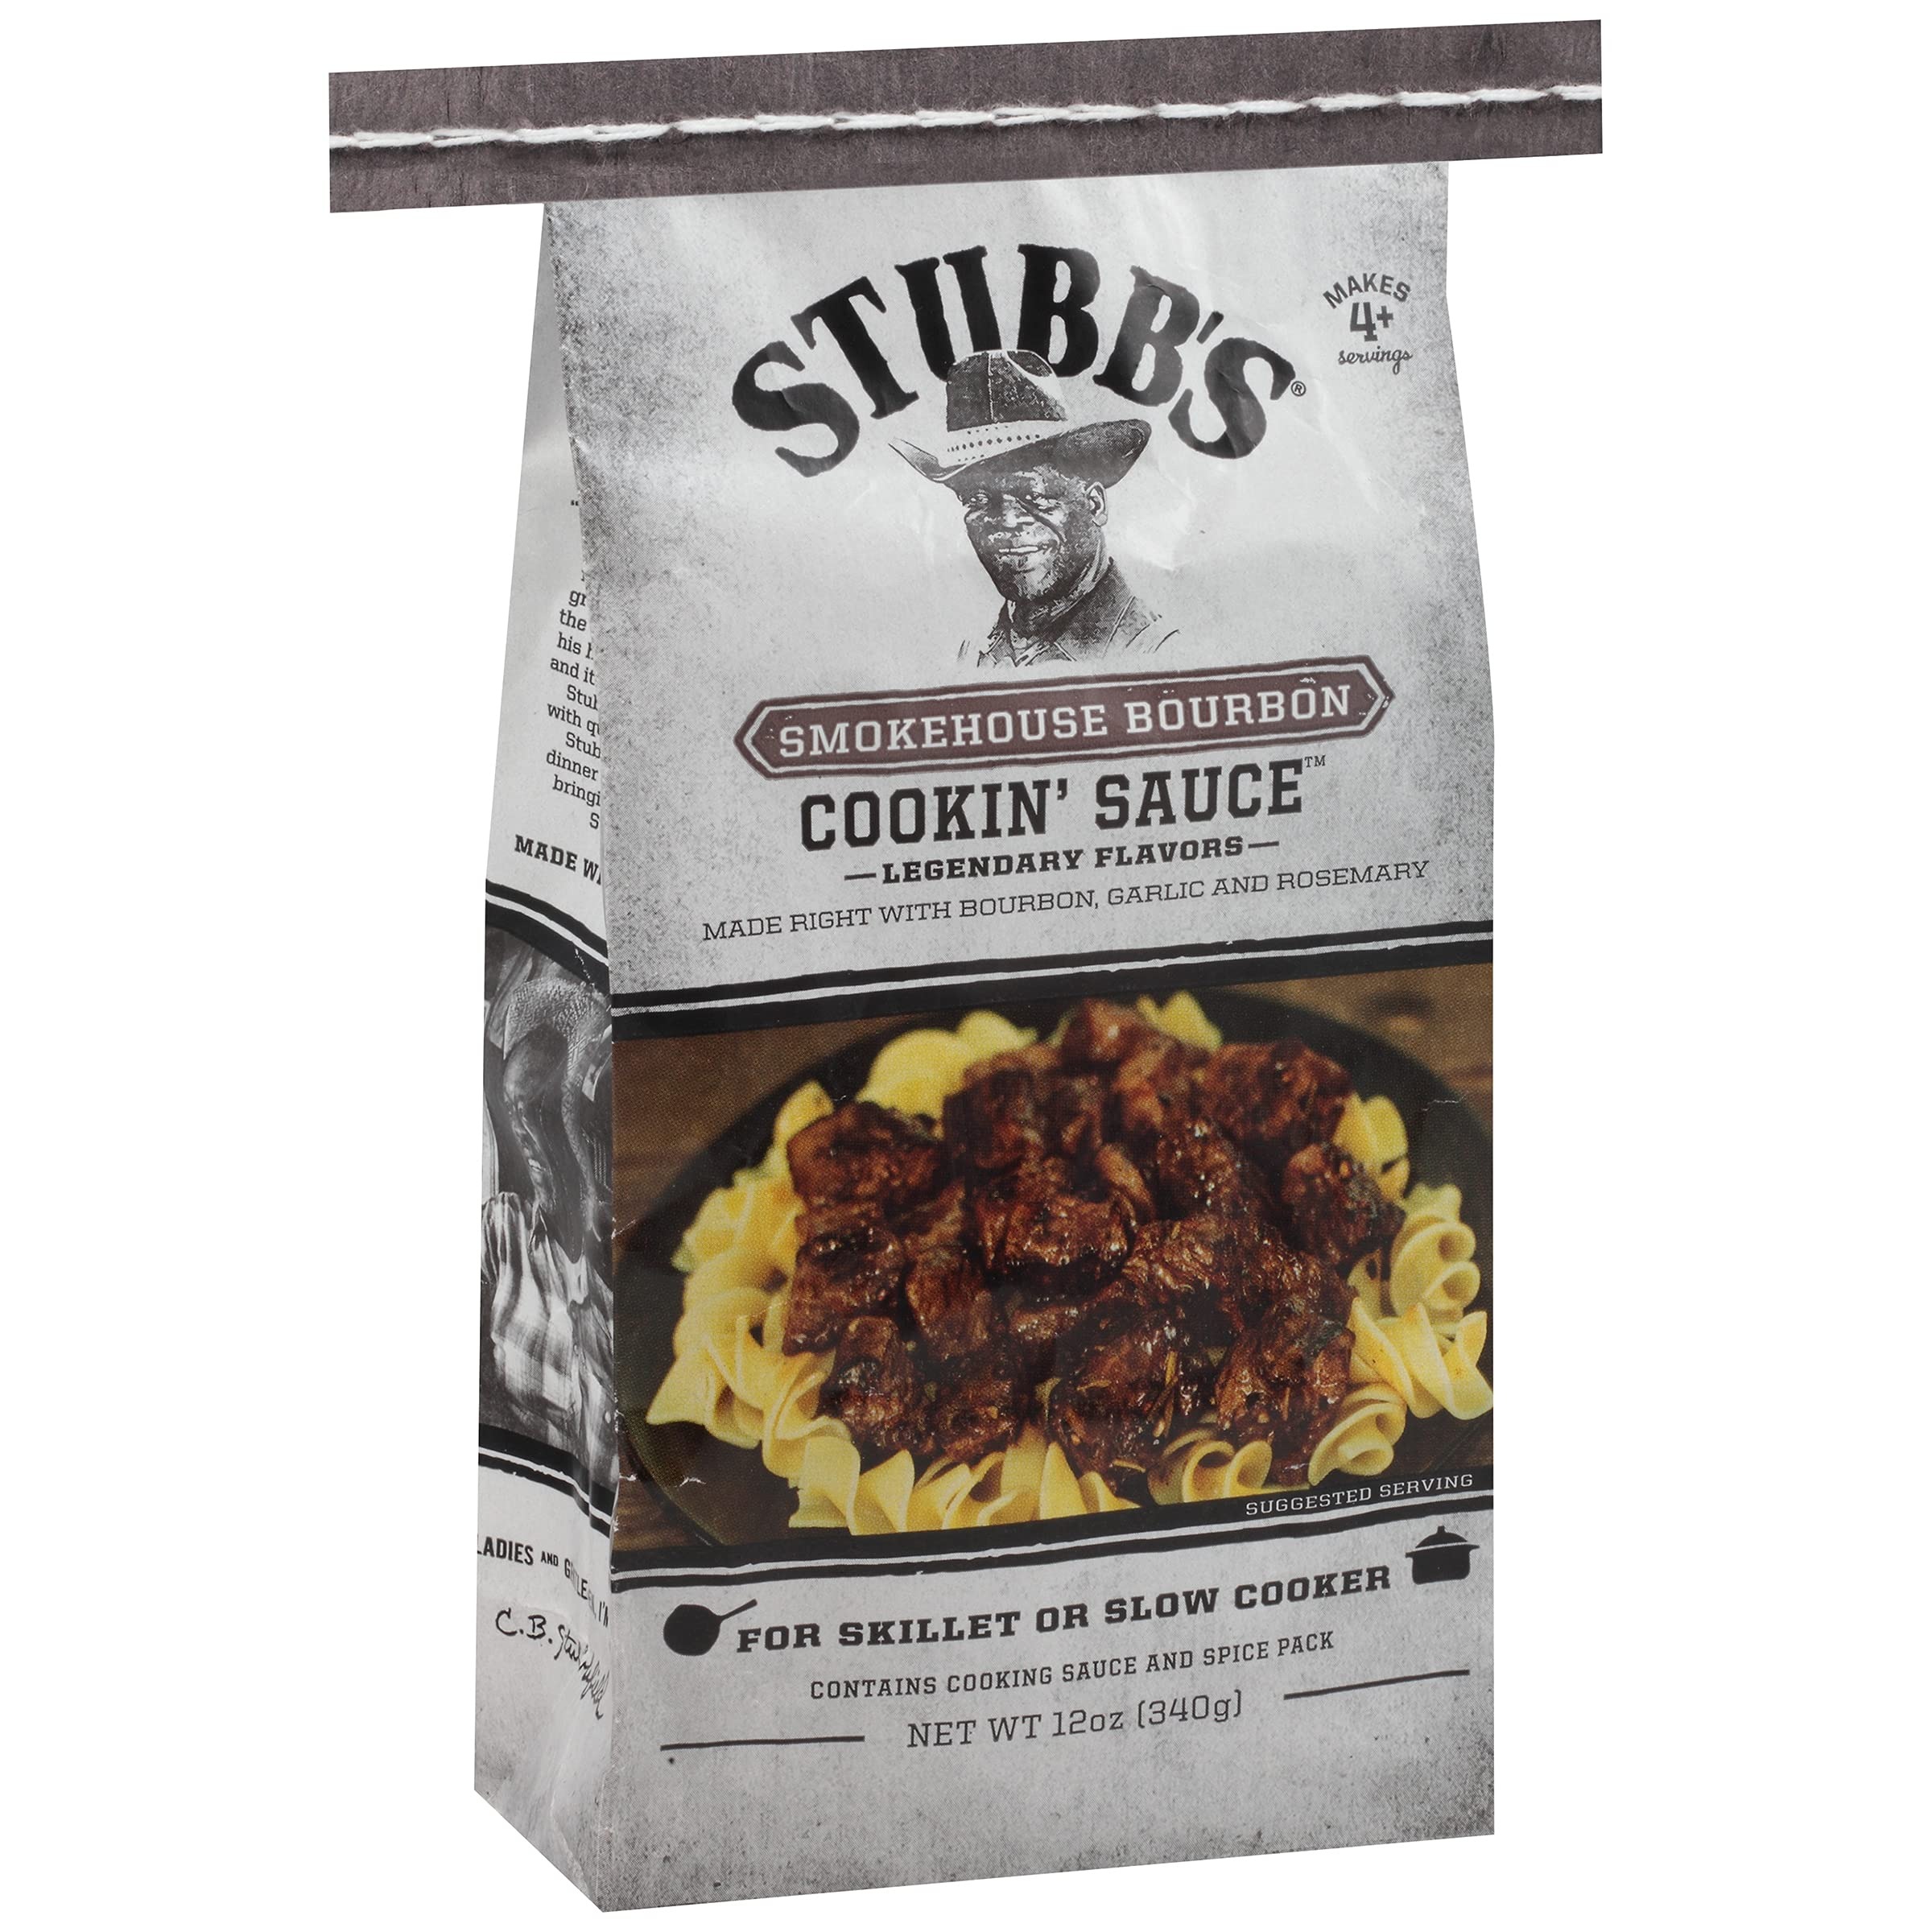
Item Name: Stubb's Smokehouse Bourbon Cookin' Sauce, 12 oz
Bullet Point 1: No artificial ingredients
Bullet Point 2: Contains Cooking Sauce and Spice Pack
Bullet Point 3: Made with high-quality ingredients
Bullet Point 4: Makes 4+ servings
Bullet Point 5: For skillet or slow cooker
Value: 12.0
Unit: Ounce

Price: 4.64